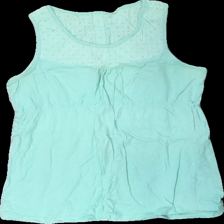
View: front
Type: Top
Category: Ladies
Brand: Not in the list
Brand text on label: Mina
Colors: Turquoise
Material: 100% cotton
Cut: Regular, C-collar
Size: M
Season: All
Stains: Minor
Price range: 50-100
Recommended usage: Recycle